The Longships in Harbour

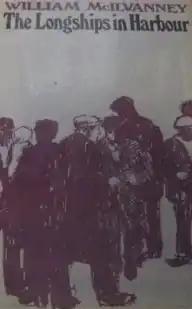
First edition (publ. Eyre & Spottiswoode)

The Longships in Harbour is a collection of poetry by Scottish author William McIlvanney. It was first published in 1970.